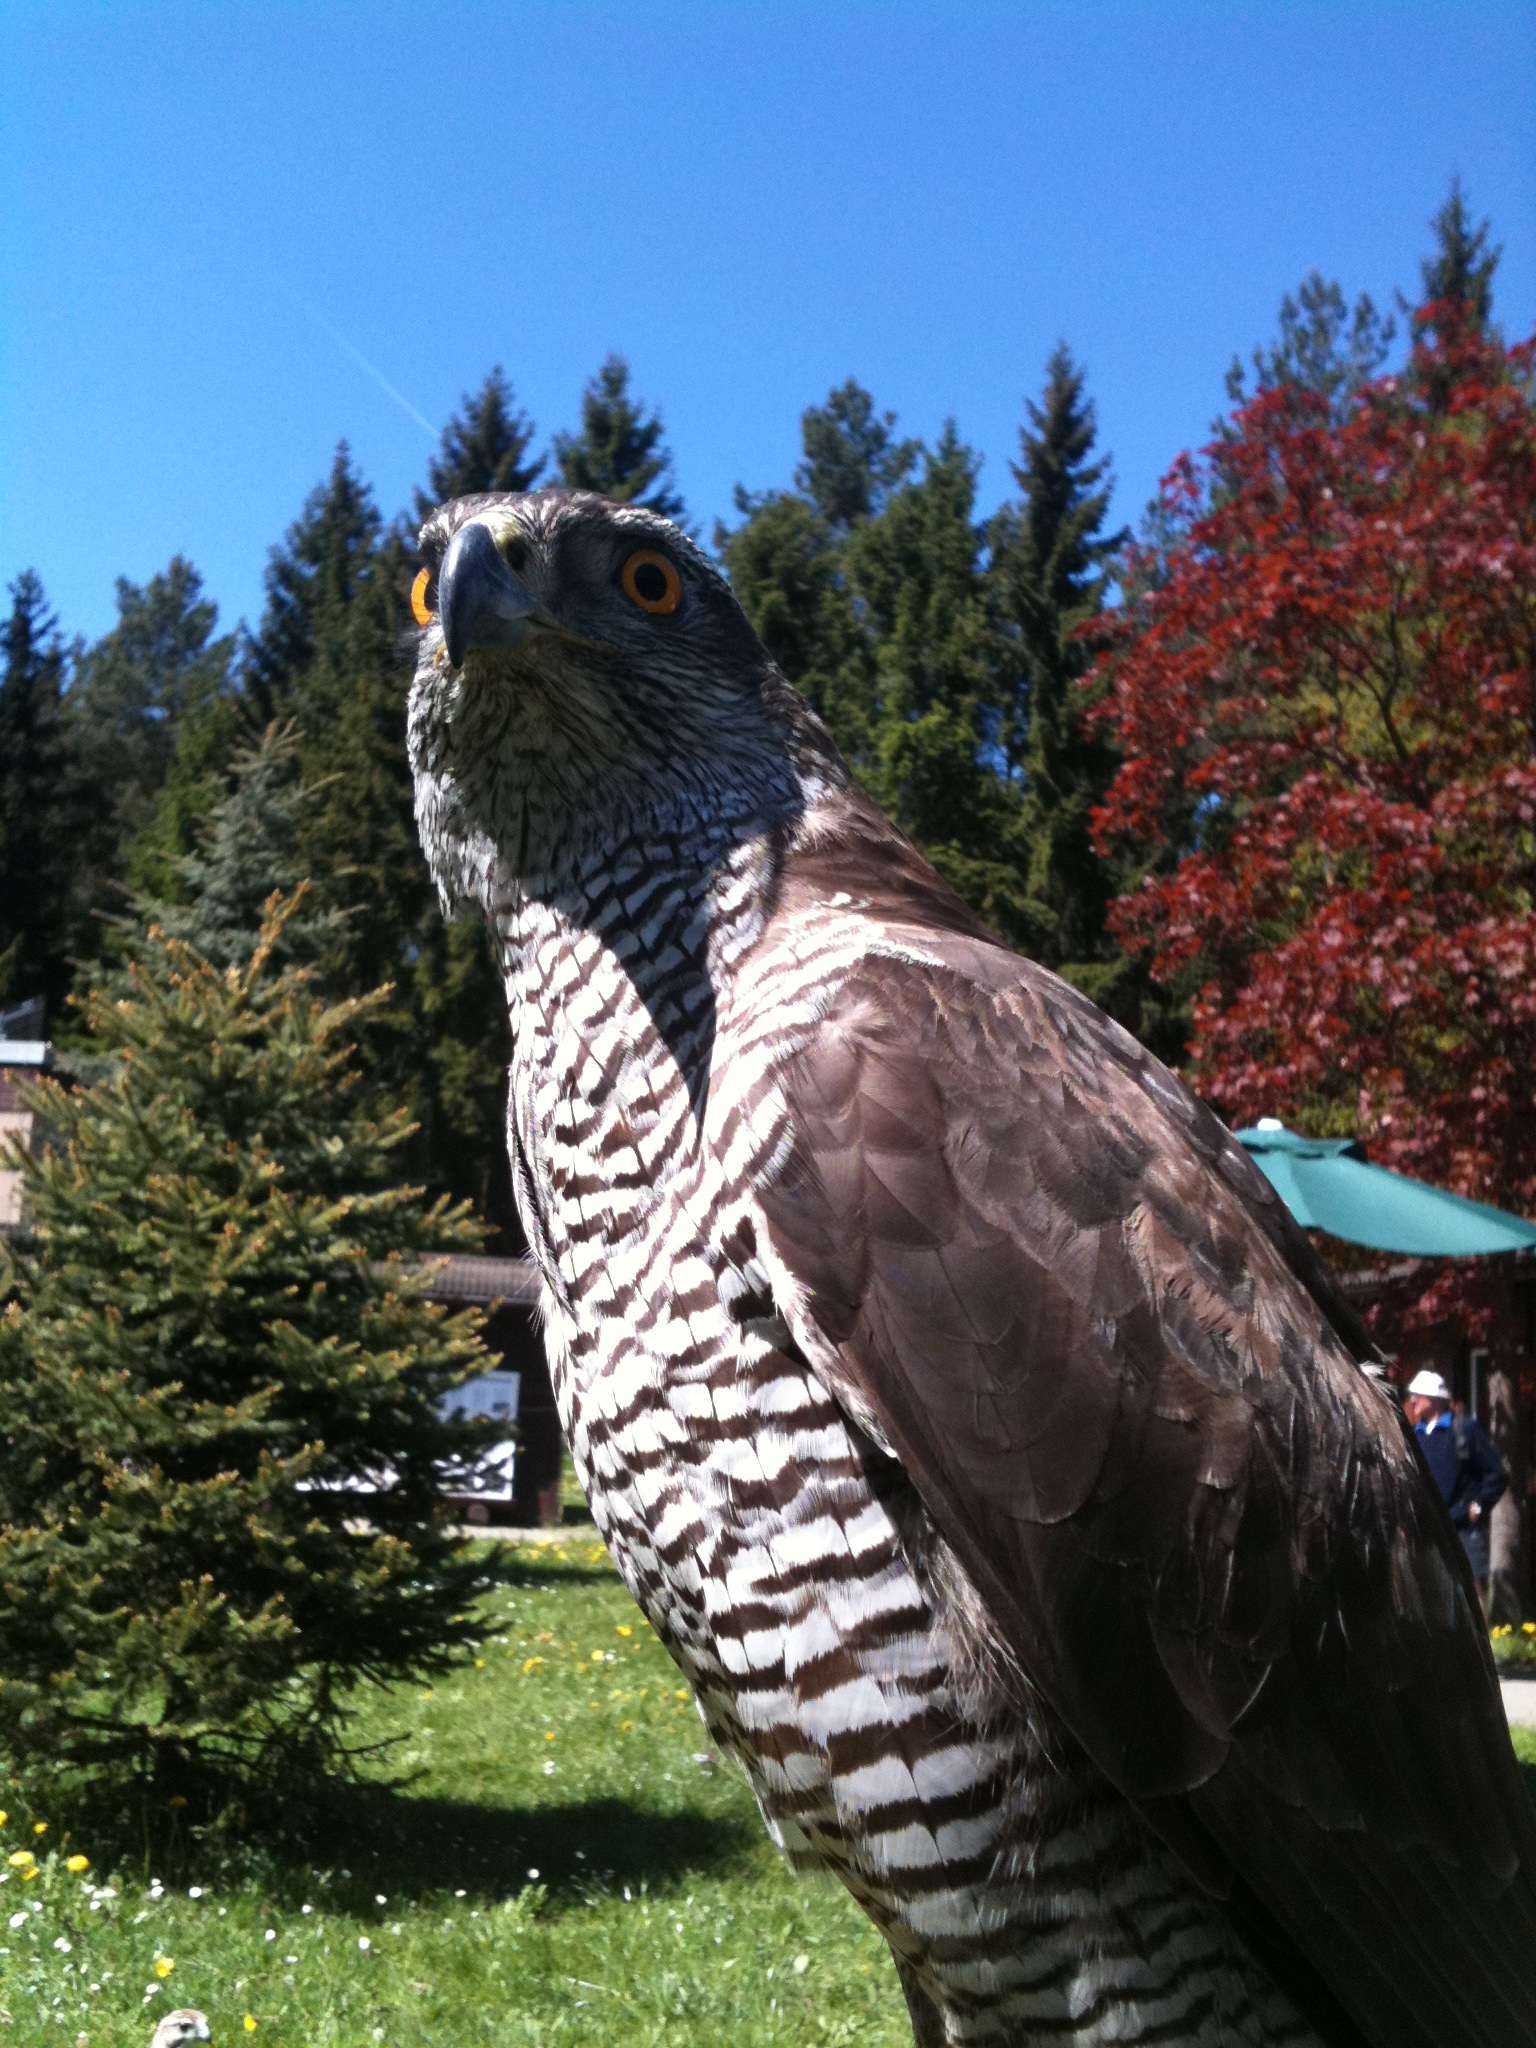
bird, fauna, raptor, bird of prey, falkner, falcon